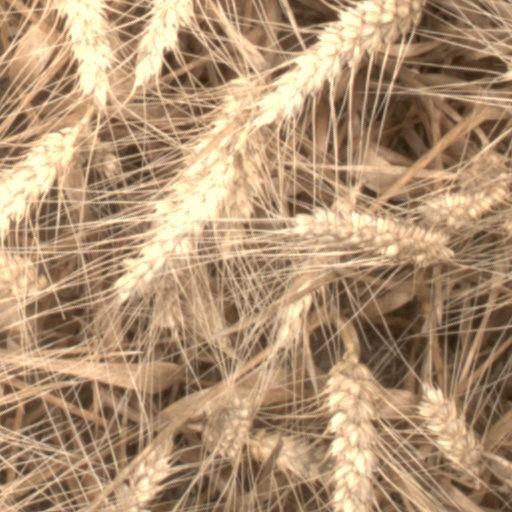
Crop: wheat